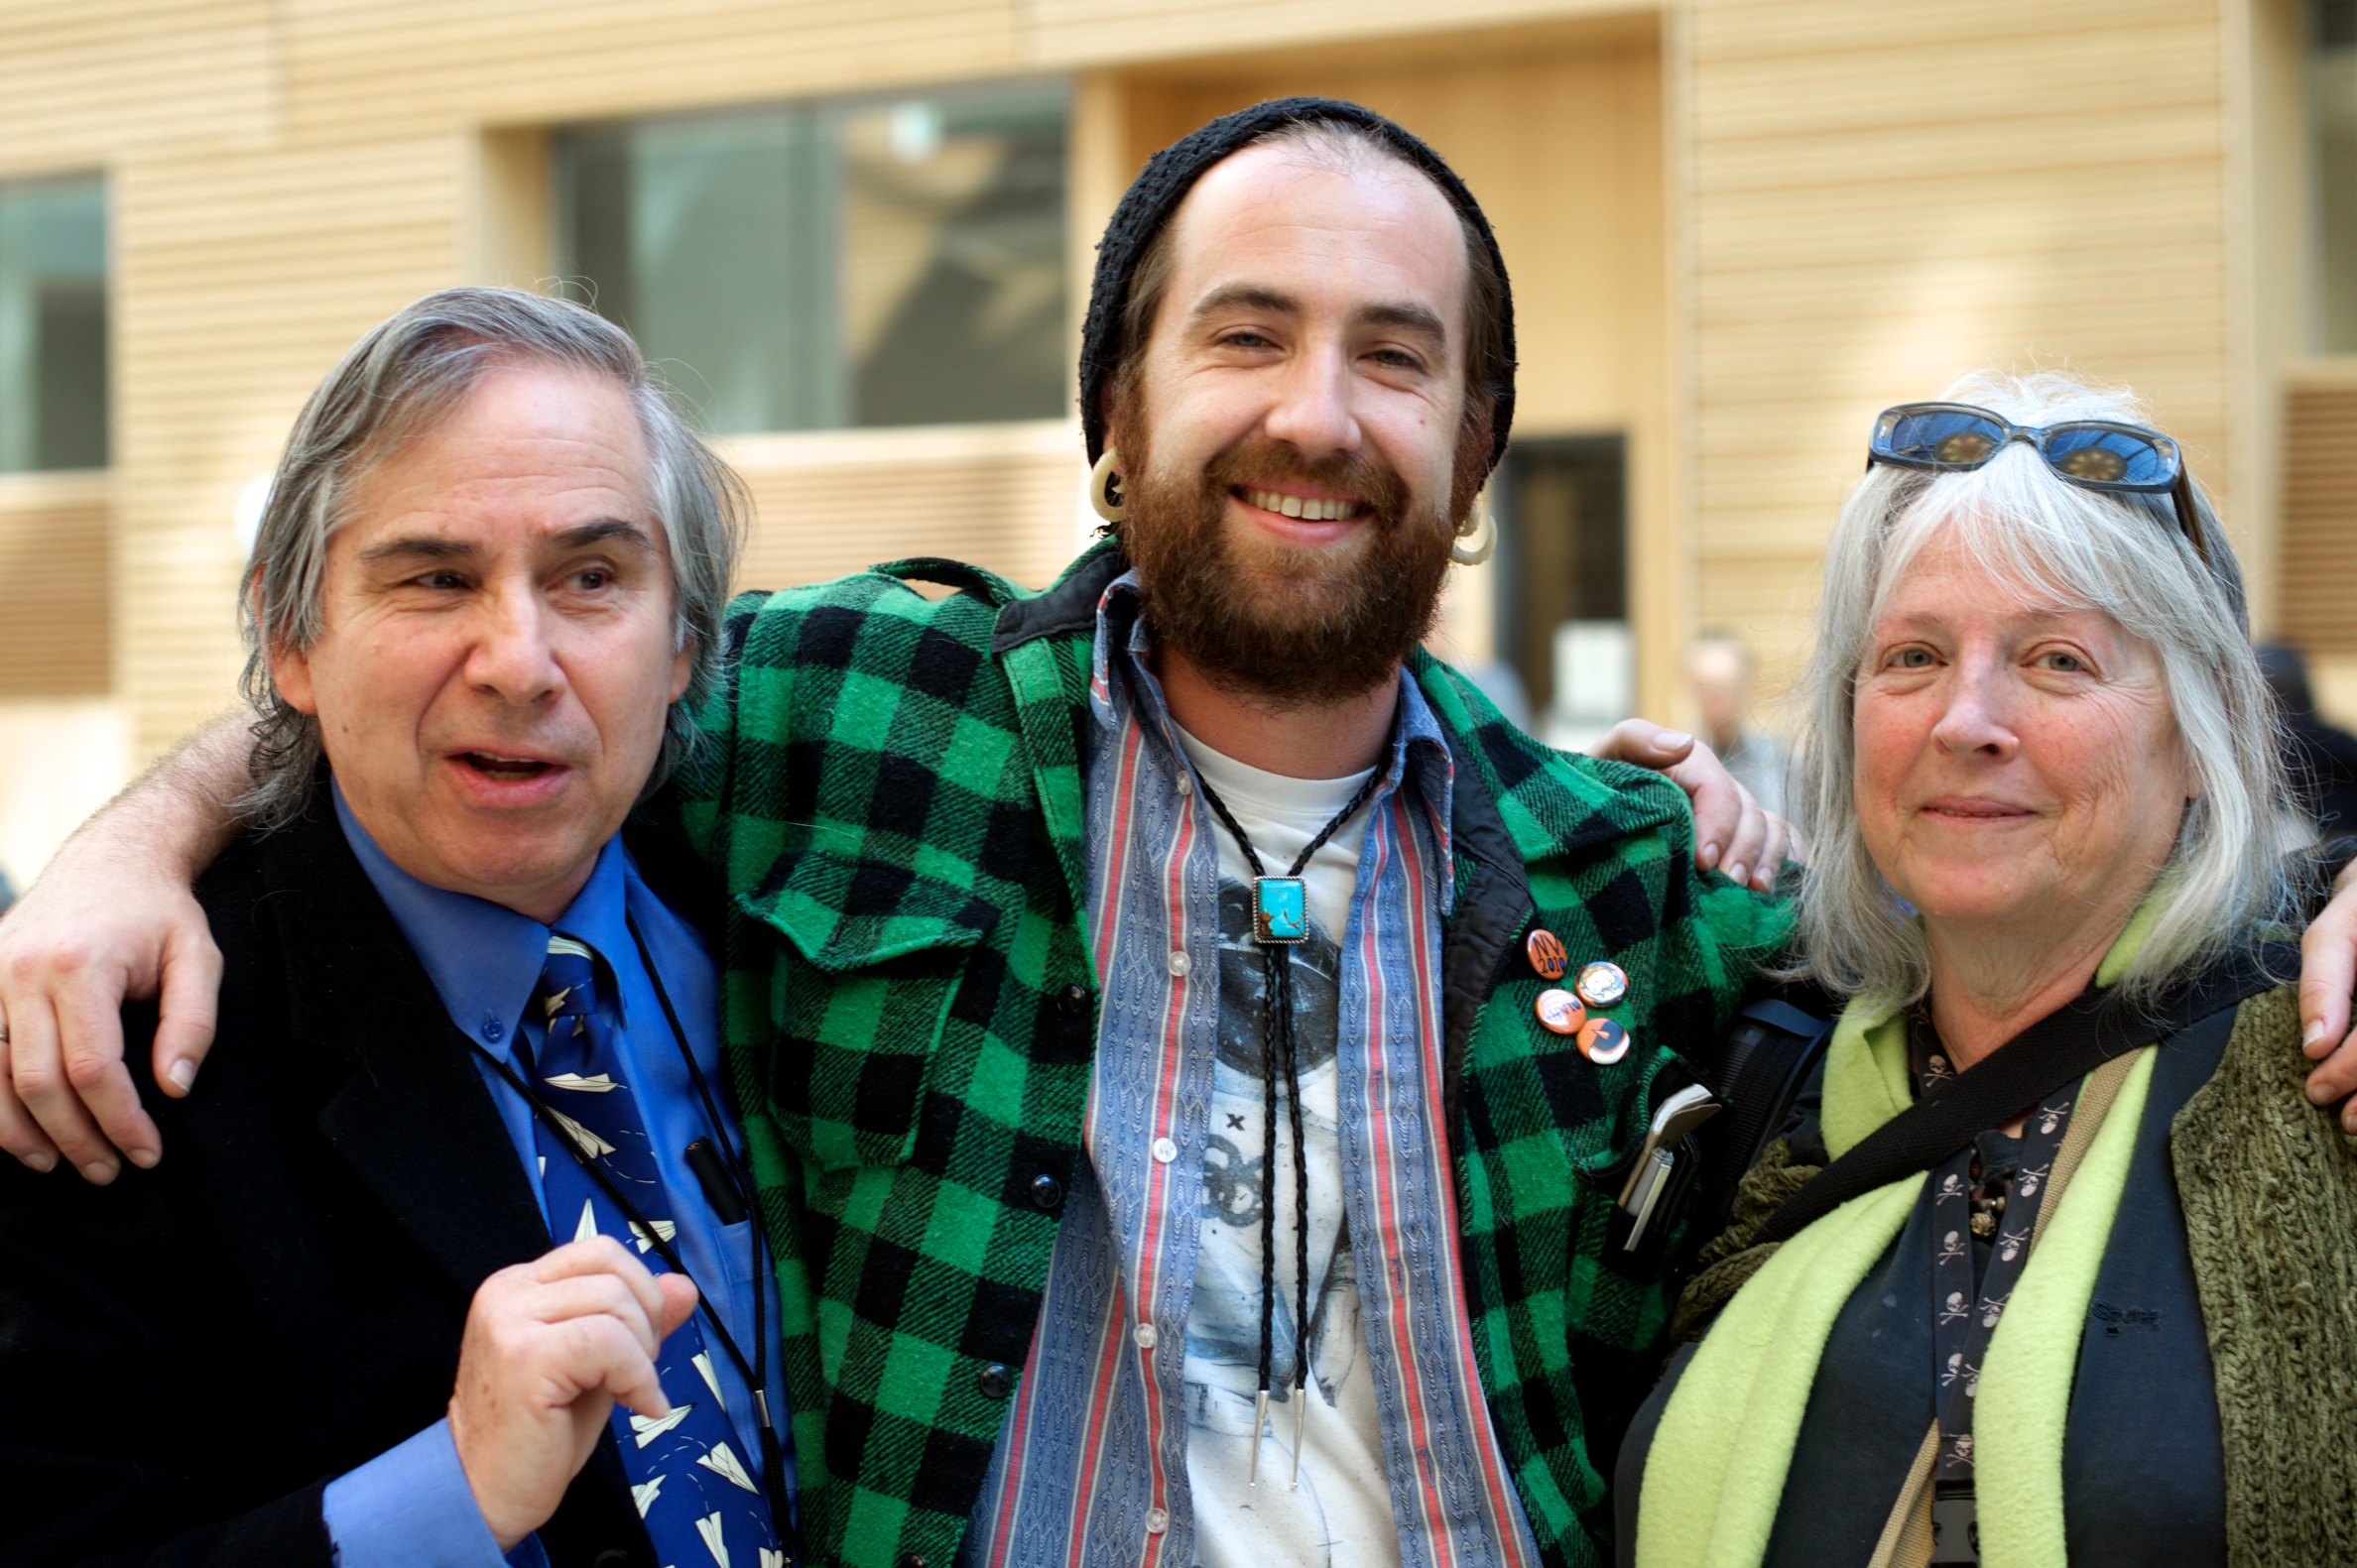
people, community, northernvoice10, northernvoice, kriskrug, kk, mtleykrg, convention, social group